The Aeroplanes at Brescia

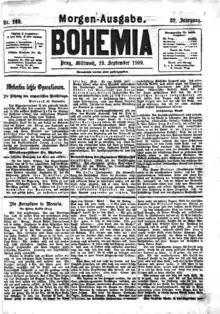
Part of its publication in "Bohemia", 29 September 1909

"The Aeroplanes at Brescia" (German: "") is a short story by Franz Kafka published, in slightly shortened form, in the newspaper "Bohemia" on 29 September 1909. It describes an airshow near the Italian city of Brescia, which Kafka saw with two of his friends (Max and his brother Otto Brod) during their journey to Italy. Among other participants, they saw Louis Blériot, the aviator famous for the first flight across the English Channel. The story is lively and witty, as Kafka was fascinated by the airshow. It is also the first description of aeroplanes in German literature.